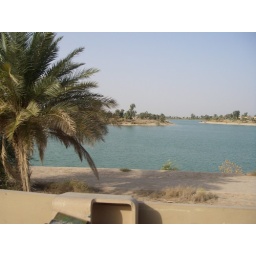
Just wanted to catch a plam tree in the picture, but it's the same lake